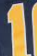
Number: 1